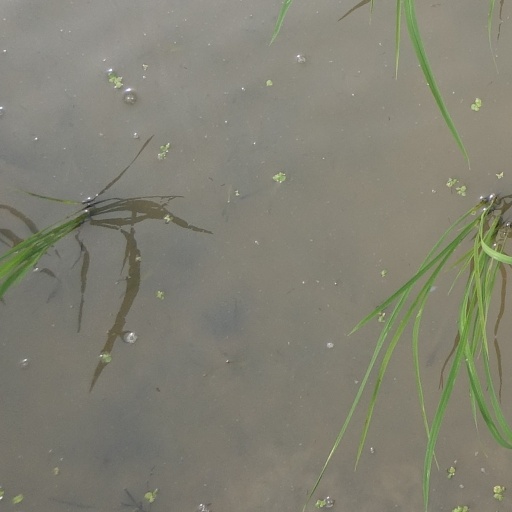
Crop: rice